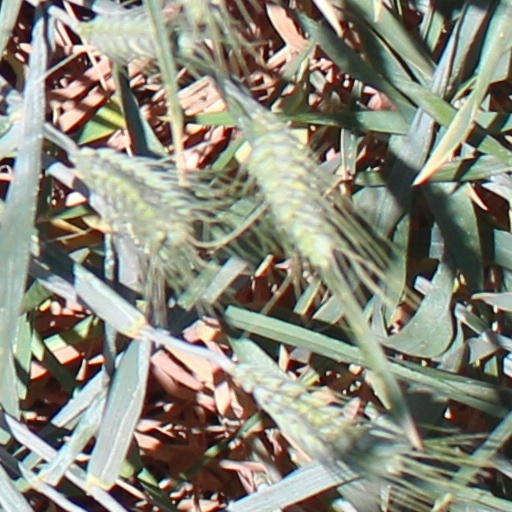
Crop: wheat